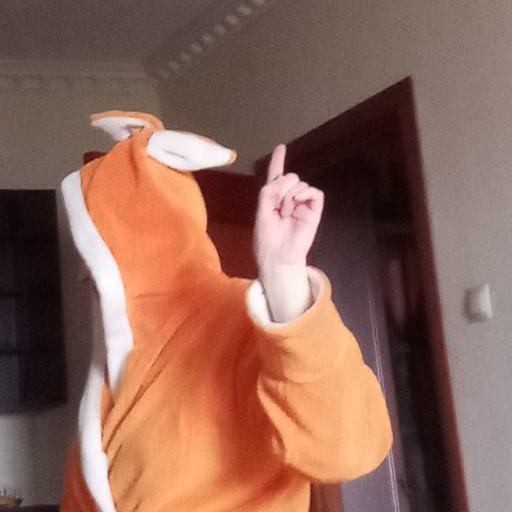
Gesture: one